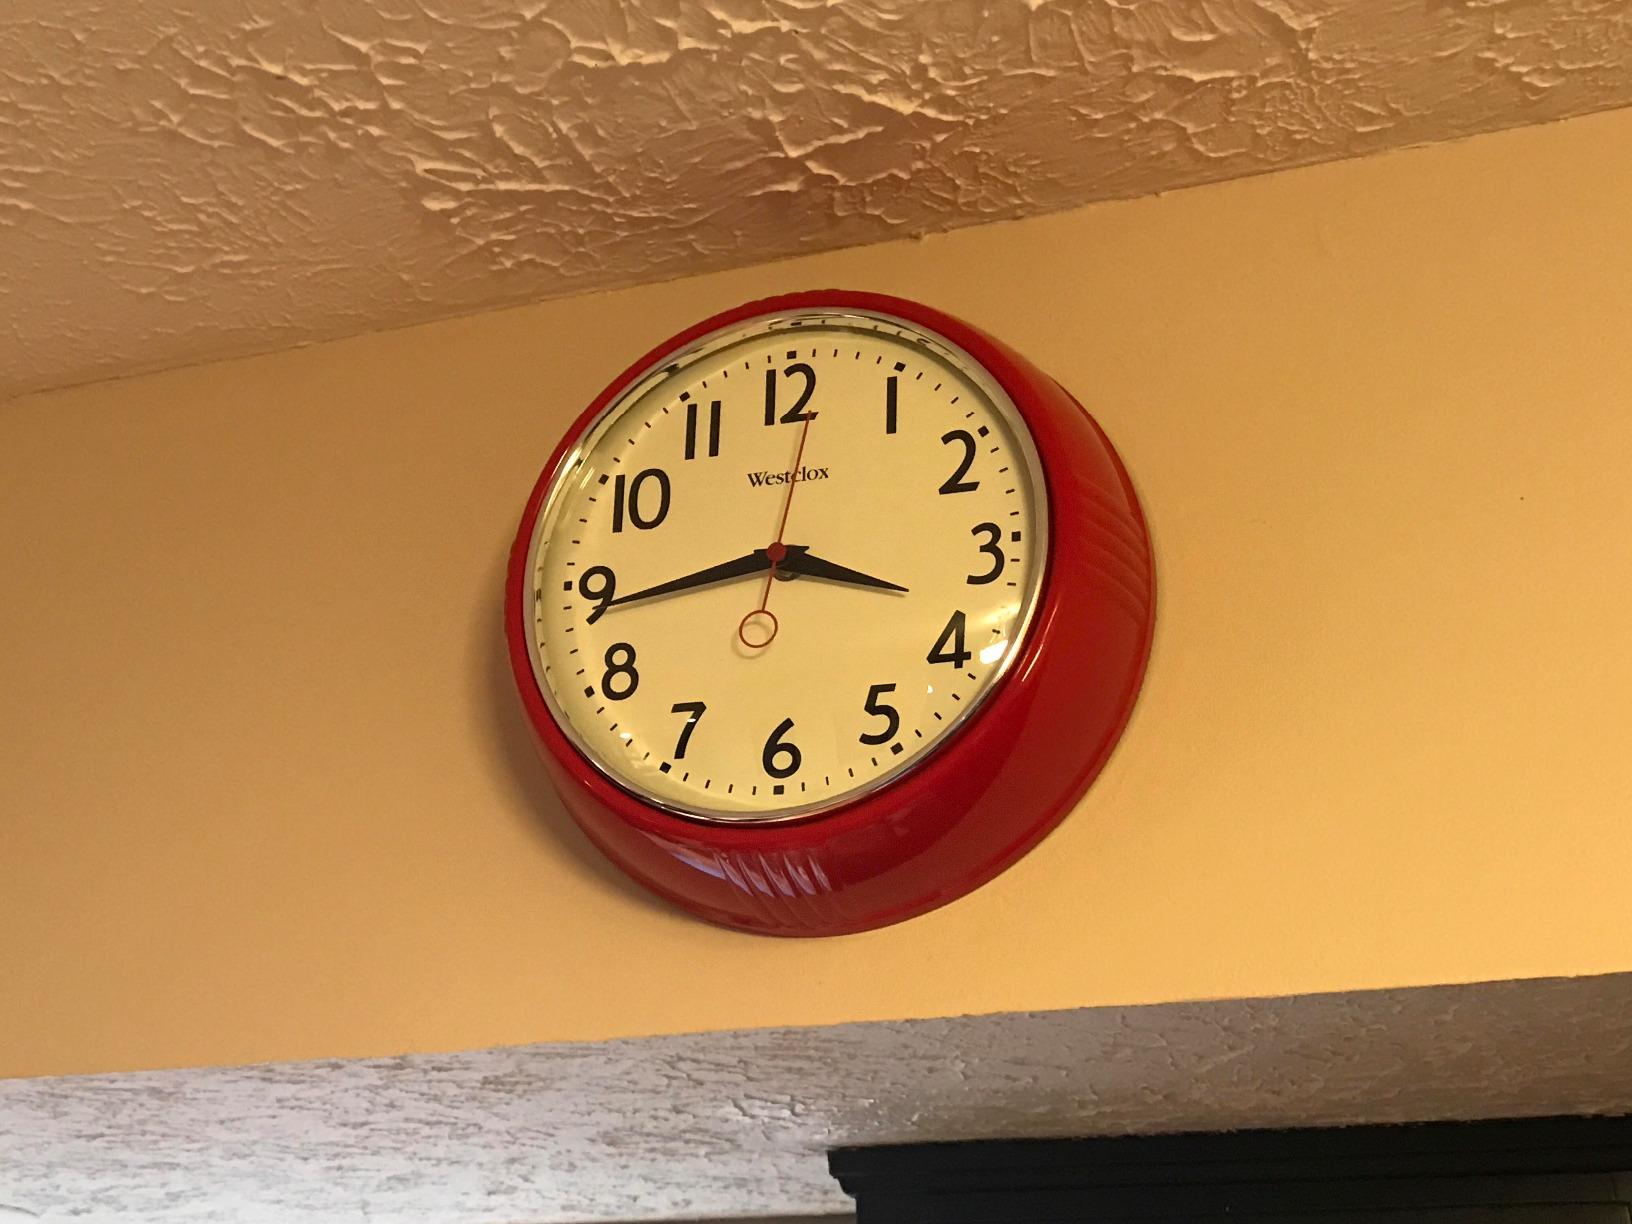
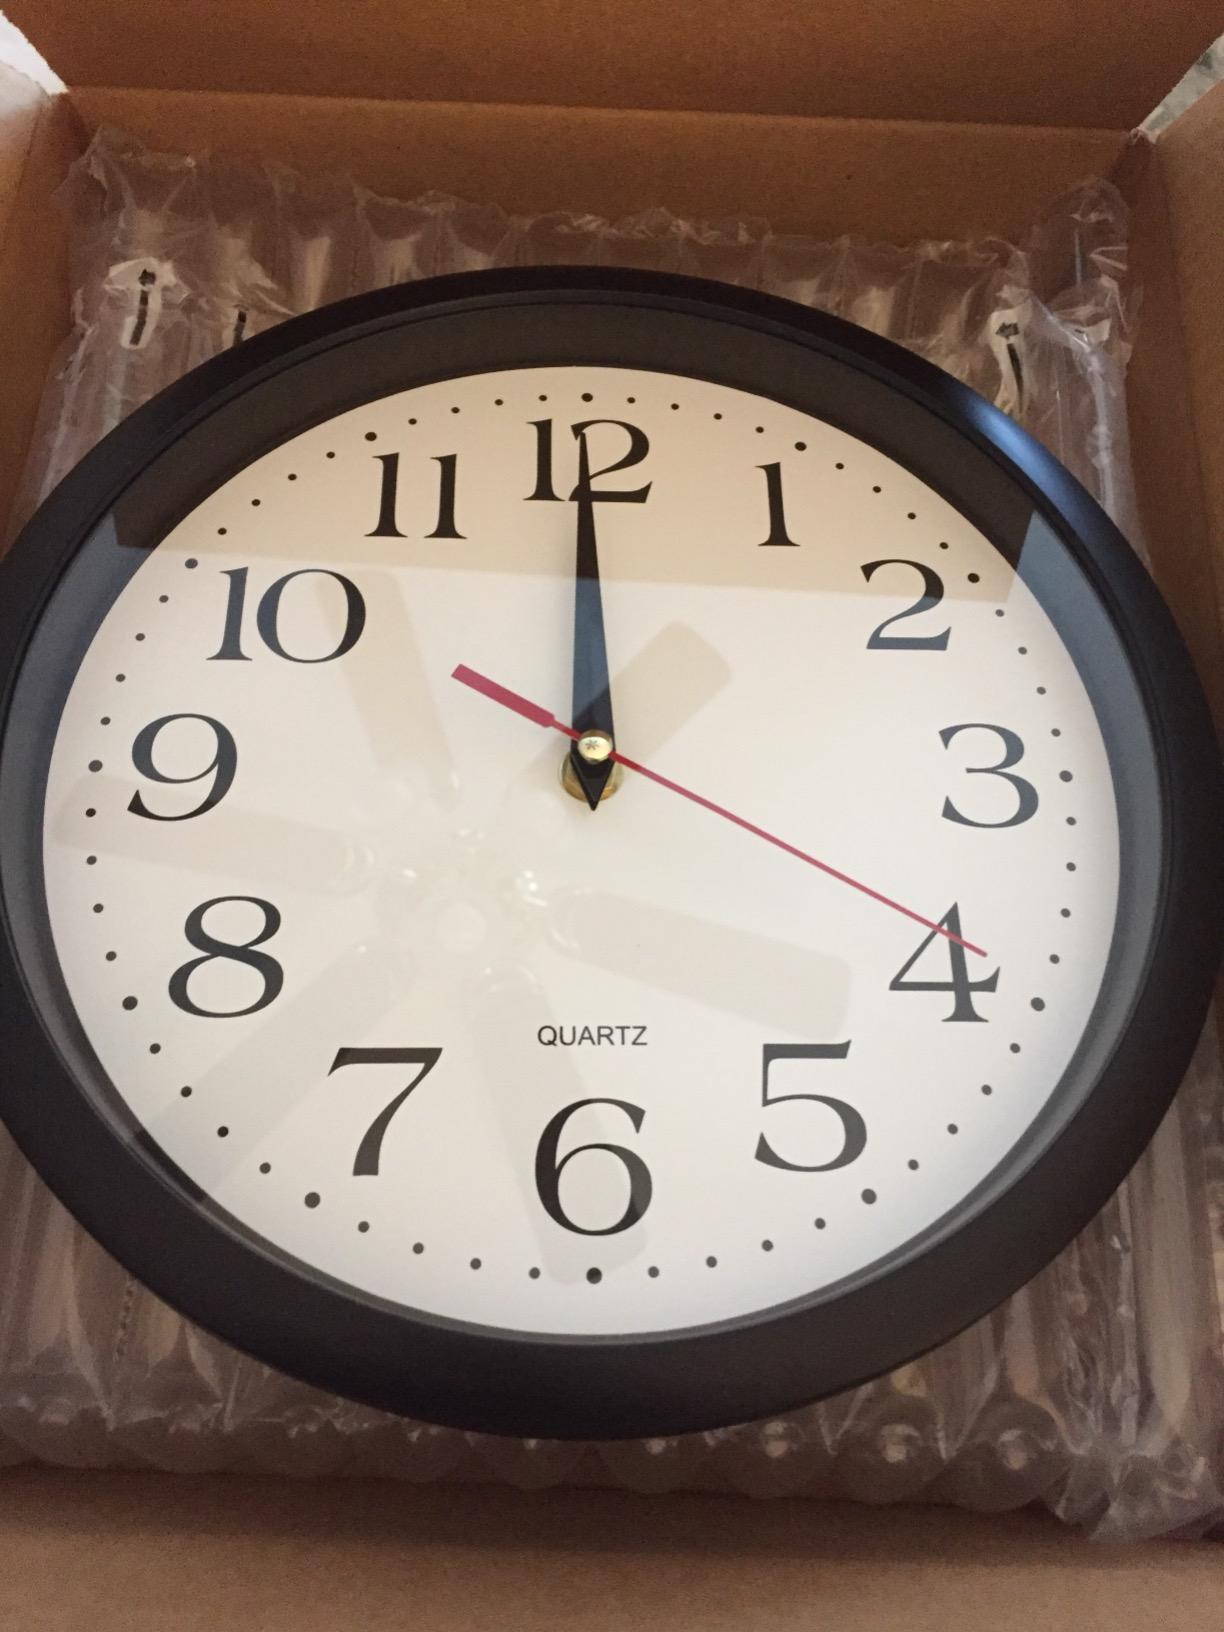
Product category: clock
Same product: no